Santa Ana River

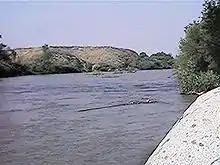
The Santa Ana River near Riverside

Hundreds of species of animals and plants characterize the Santa Ana River's diversity of climates and vegetation zones. There are over ten of these vegetation zones in the watershed—including the sparsely vegetated alpine and subalpine zones in the mountains, mid-elevation forests of pine, lodgepole and oak, chaparral, coastal sage scrub, the increasingly rare riparian forest and marshes along the river bed, lined with trees and rushes, and the thinly vegetated coastal areas virtually flush with sea level. The watershed supports up to 200 bird species, 50 mammal species, 13 reptile species, 7 amphibian species, and 15 fish species, including steelhead trout.